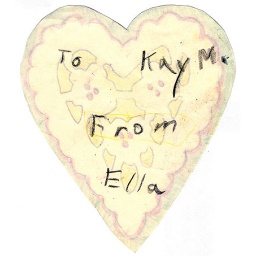
This handmade valentine was found in a library sale book from the Blanchard Library in Santa Paula.